Pavel Kotov

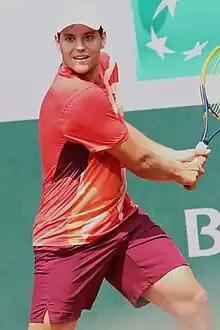
Kotov at the 2023 French Open

Pavel Vyacheslavovich Kotov (born 18 November 1998) is a Russian professional tennis player. Kotov has a career high ATP singles ranking of World No. 50 achieved on 17 June 2024. He also has a career high doubles ranking of World No. 226 achieved on 8 November 2021.